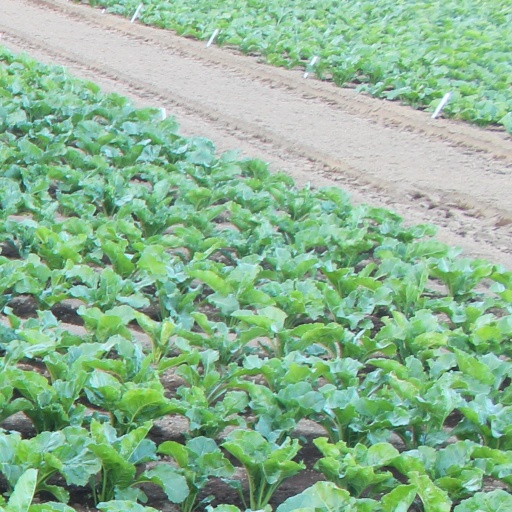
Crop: sugar beet